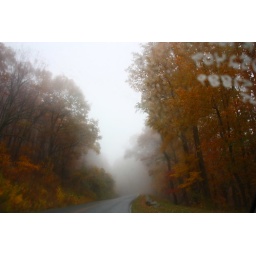
Shot through the front window of the car (the writing in the corner is from the last time Andrew's car got towed).